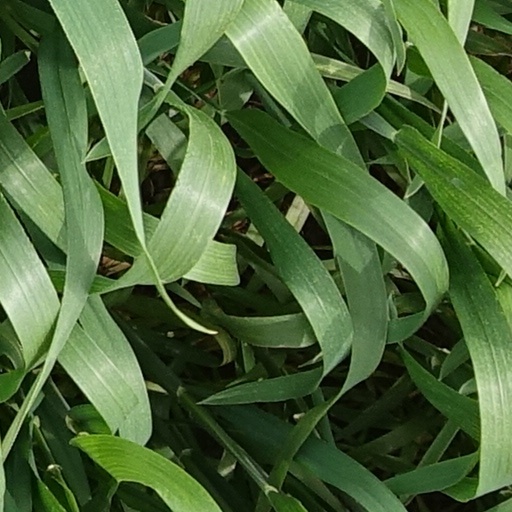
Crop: wheat